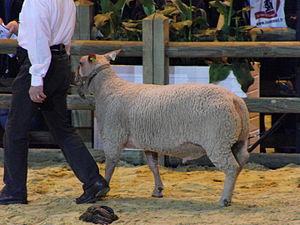
Mouton Charollais - Salon de l'Agriculture 2010
Le mouton charollais est une race ovine française originaire de la région du Charolais. Elle est issue du croisement de moutons locaux avec des béliers Leicester originaires du Royaume-Uni, et fait l'objet depuis lors d'une sélection sur les aptitudes bouchères.